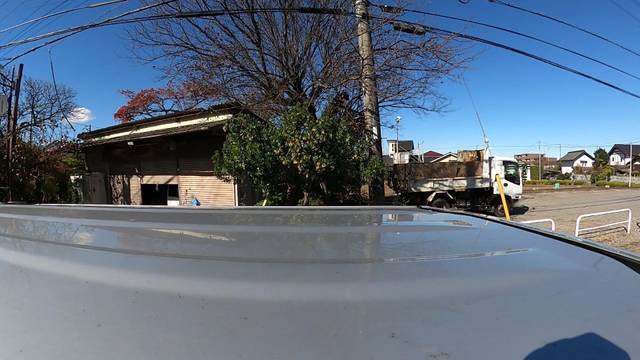
Region: Japan
Coordinates: 35.929, 139.502